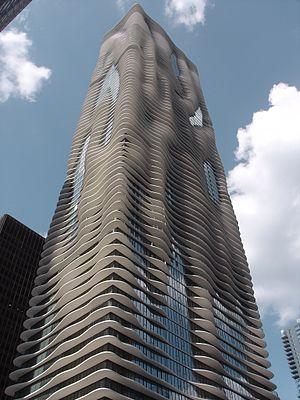
Cet article relate l'histoire et divers aspects de l'architecture de Chicago, la troisième plus grande ville des États-Unis. L'architecture de cette ville a reflété et influencé pendant longtemps l'architecture américaine. La ville de Chicago comprend certains des premiers bâtiments réalisés par des architectes aujourd'hui mondialement reconnus. Comme la plupart des bâtiments du centre-ville ont été détruits par le Grand incendie de 1871, ils sont plutôt réputés pour leur originalité que pour leur ancienneté. À la suite de cet événement qui marqua définitivement l'histoire de la ville, Chicago devient un laboratoire d'expériences architecturales où se côtoient une multitude de styles et de mouvements allant de la fin du XIXᵉ siècle jusqu'à nos jours.
Jeanne Gang est une architecte américaine, fondatrice et dirigeante de Studio Gang, une entreprise d'architecture et de design urbain ayant des bureaux à Chicago, New York et San Francisco. De renommée internationale pour la tour Aqua, Gang a récemment réalisé des projets tels que Solstice on the Park, Writers Theatre, l’ université de Chicago, résidences et restaurants, City Hyde Park, Le Centre Arcus pour le leadership en matière de justice sociale au Kalamazoo College et deux hangars à bateaux sur la rivière Chicago, le remous WMS à Clark Park et le Eleanor Boathouse au parc 571 Sa tour Aqua à Chicago est actuellement le plus grand bâtiment conçu par une femme au monde, une distinction qui sera bientôt transmise à la nouvelle tour Vista, également projetée par l'architecte.
L'Aqua est un gratte-ciel situé au 200 North Columbus Drive, dans le quartier de New Eastside à Chicago, dans l'État de l'Illinois aux États-Unis, dont la construction s'est terminée en 2010. Il mesure 262 mètres, et comprend six niveaux de parking souterrains. Il a été conçu par la firme de l'architecte Jeanne Gang. La construction se caractérise par ses balcons ondulés, différents à chaque étage.